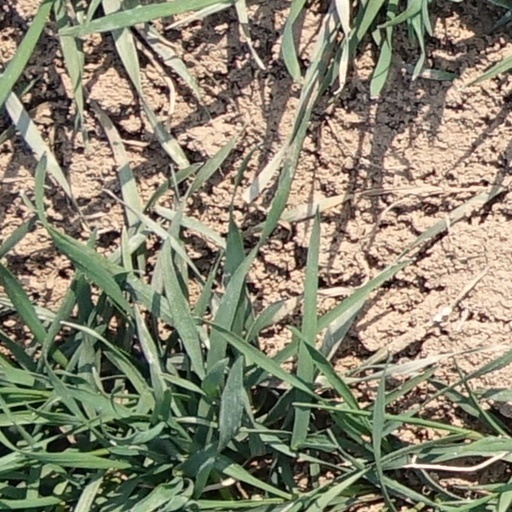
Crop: wheat